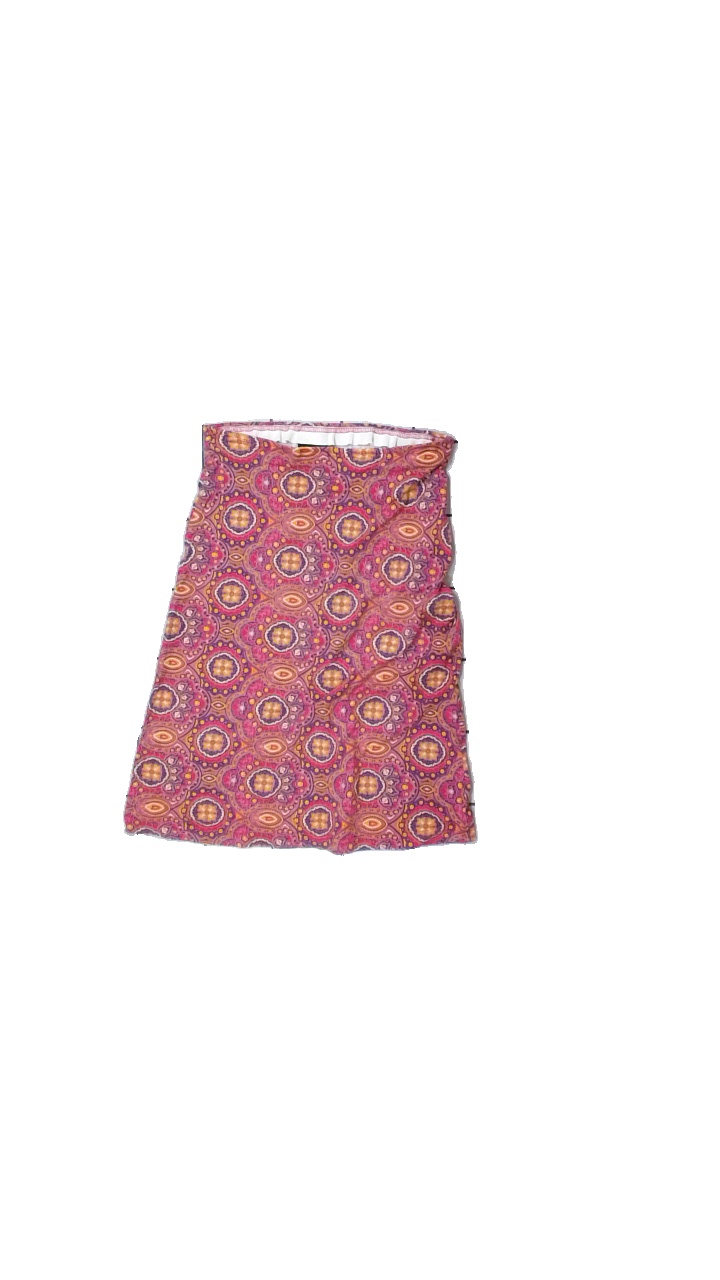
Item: Skirt (Ladies)
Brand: Impulse
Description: tight skirt with pattern
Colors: Pink, Orange, Purple, Multicolor
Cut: Tight, Cropped
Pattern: Other
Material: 100% Viscose
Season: All
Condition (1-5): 3
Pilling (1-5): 5
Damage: damaged elastic waistband
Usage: Recycle
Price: <50